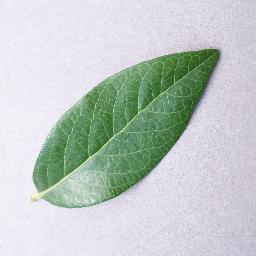
Label: Blueberry___healthy